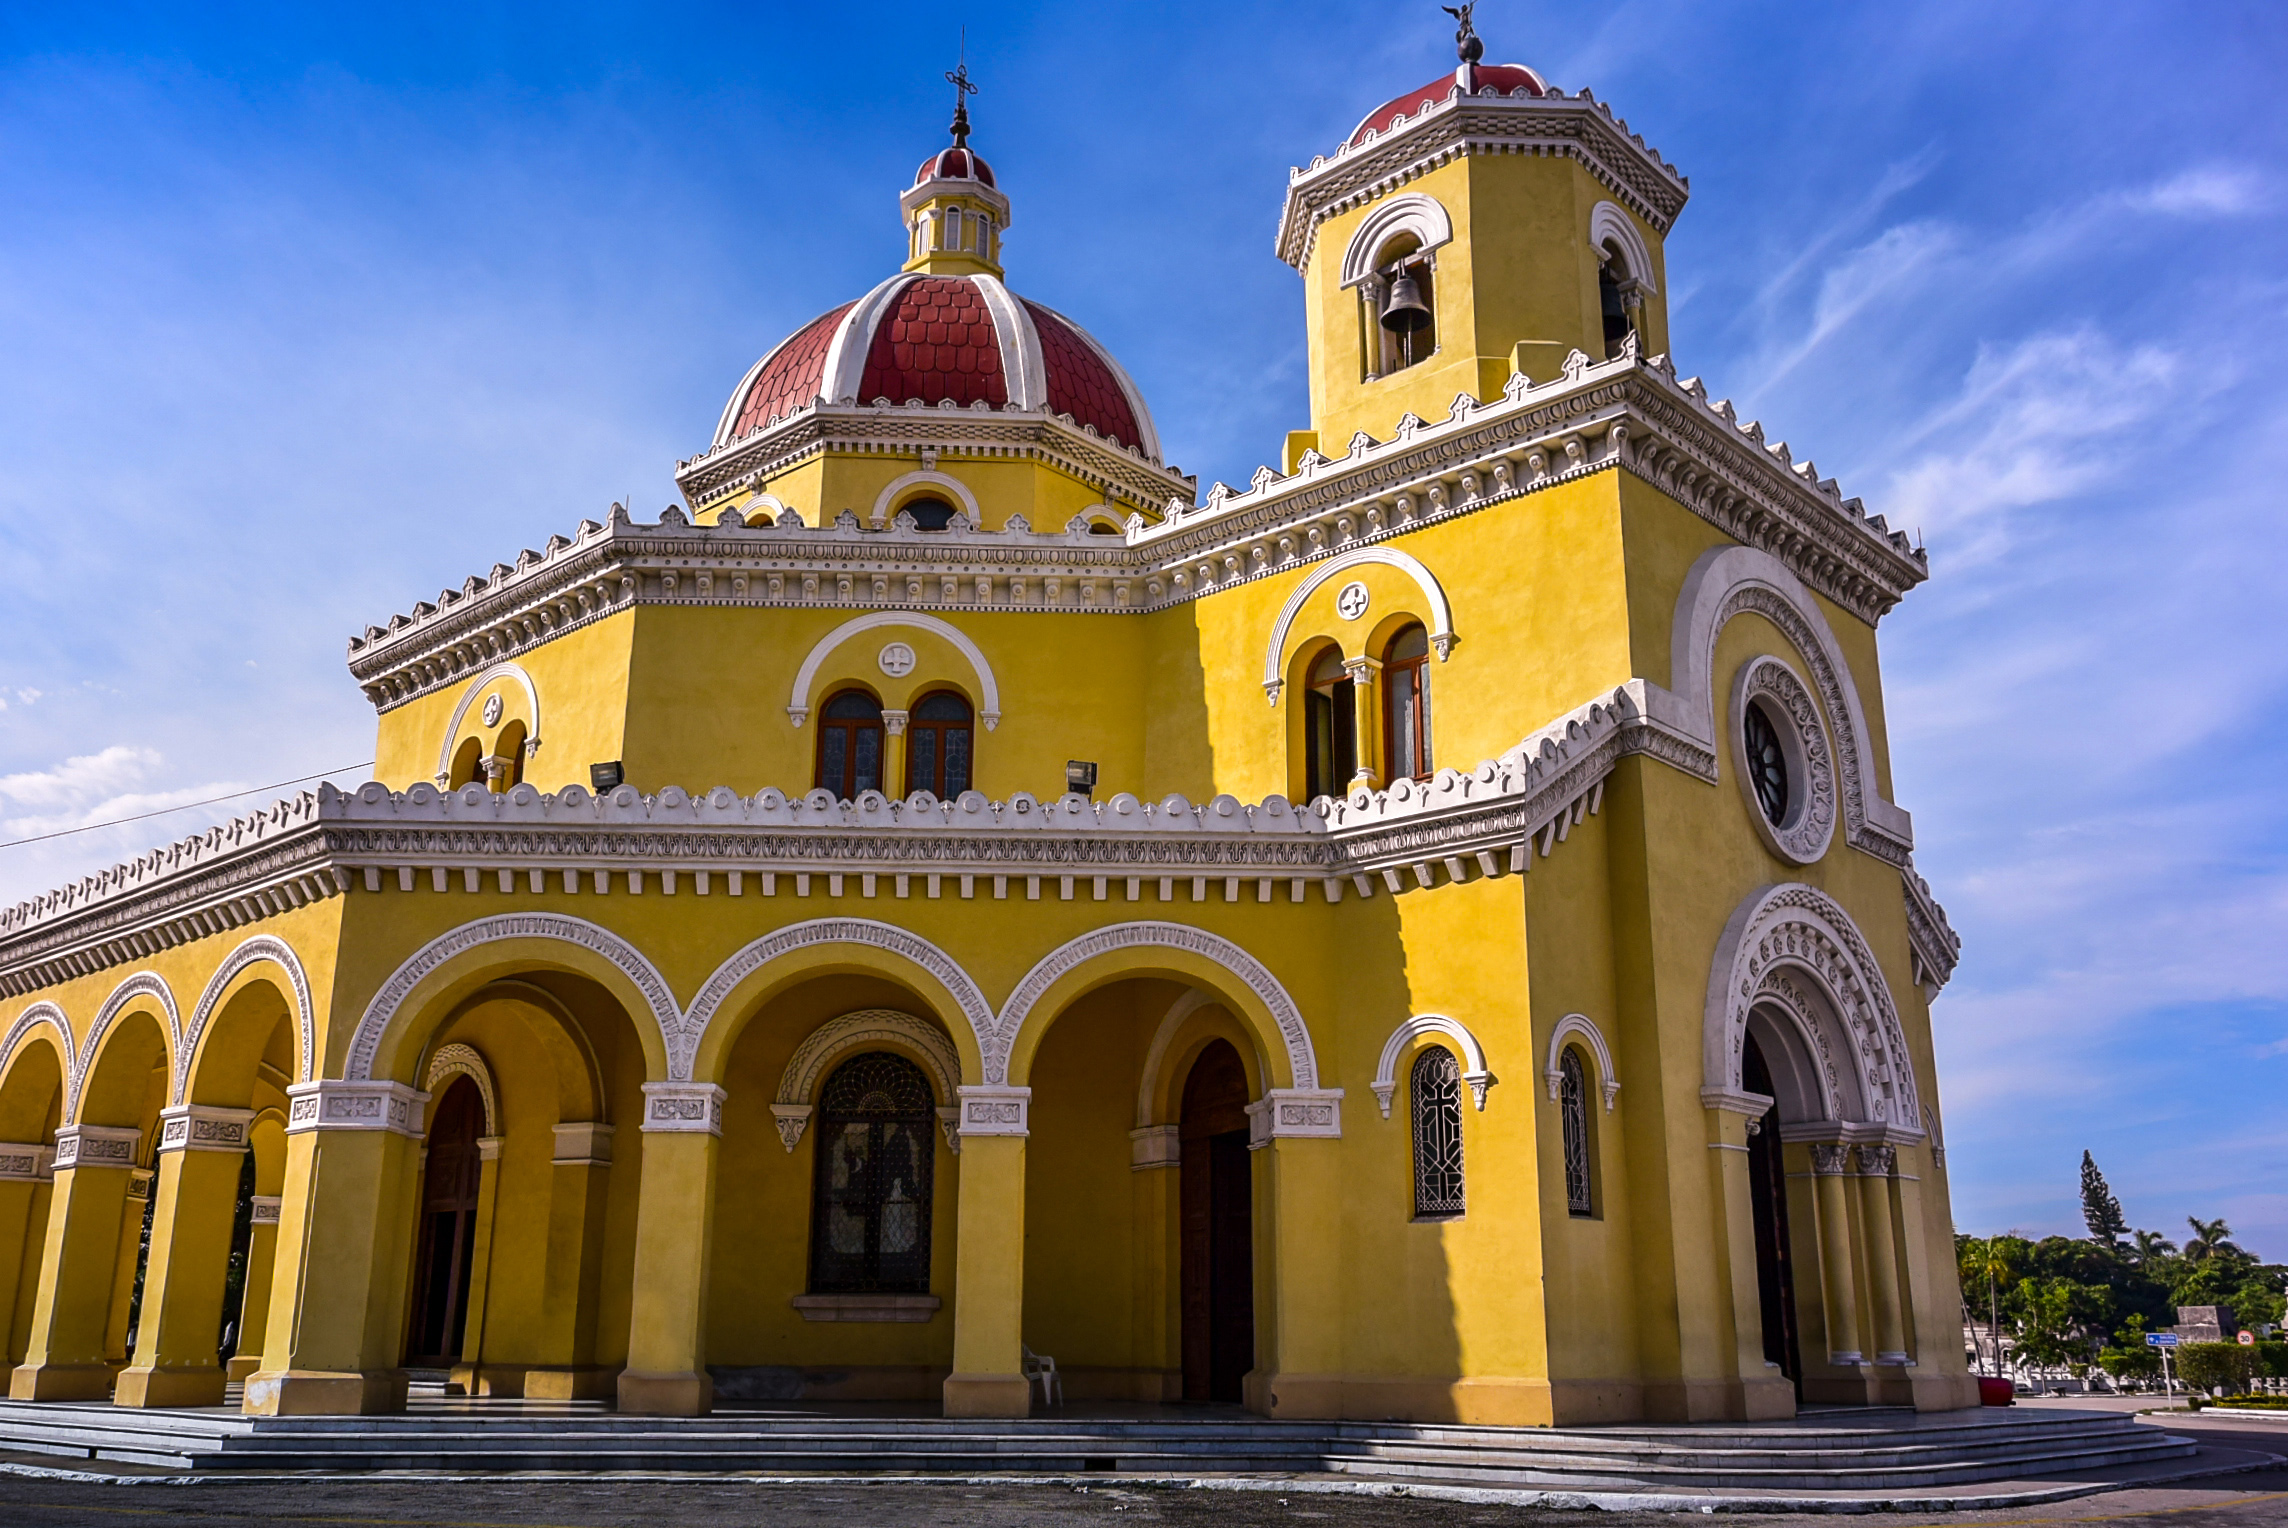
architecture, building, city, travel, landmark, facade, church, cathedral, cemetery, place of worship, cuba, la, monastery, sculptures, synagogue, basilica, cuban, columbus, havana, christopher, habana, colon, vedado, mausoleums, historic site, byzantine architecture, spanish missions in california